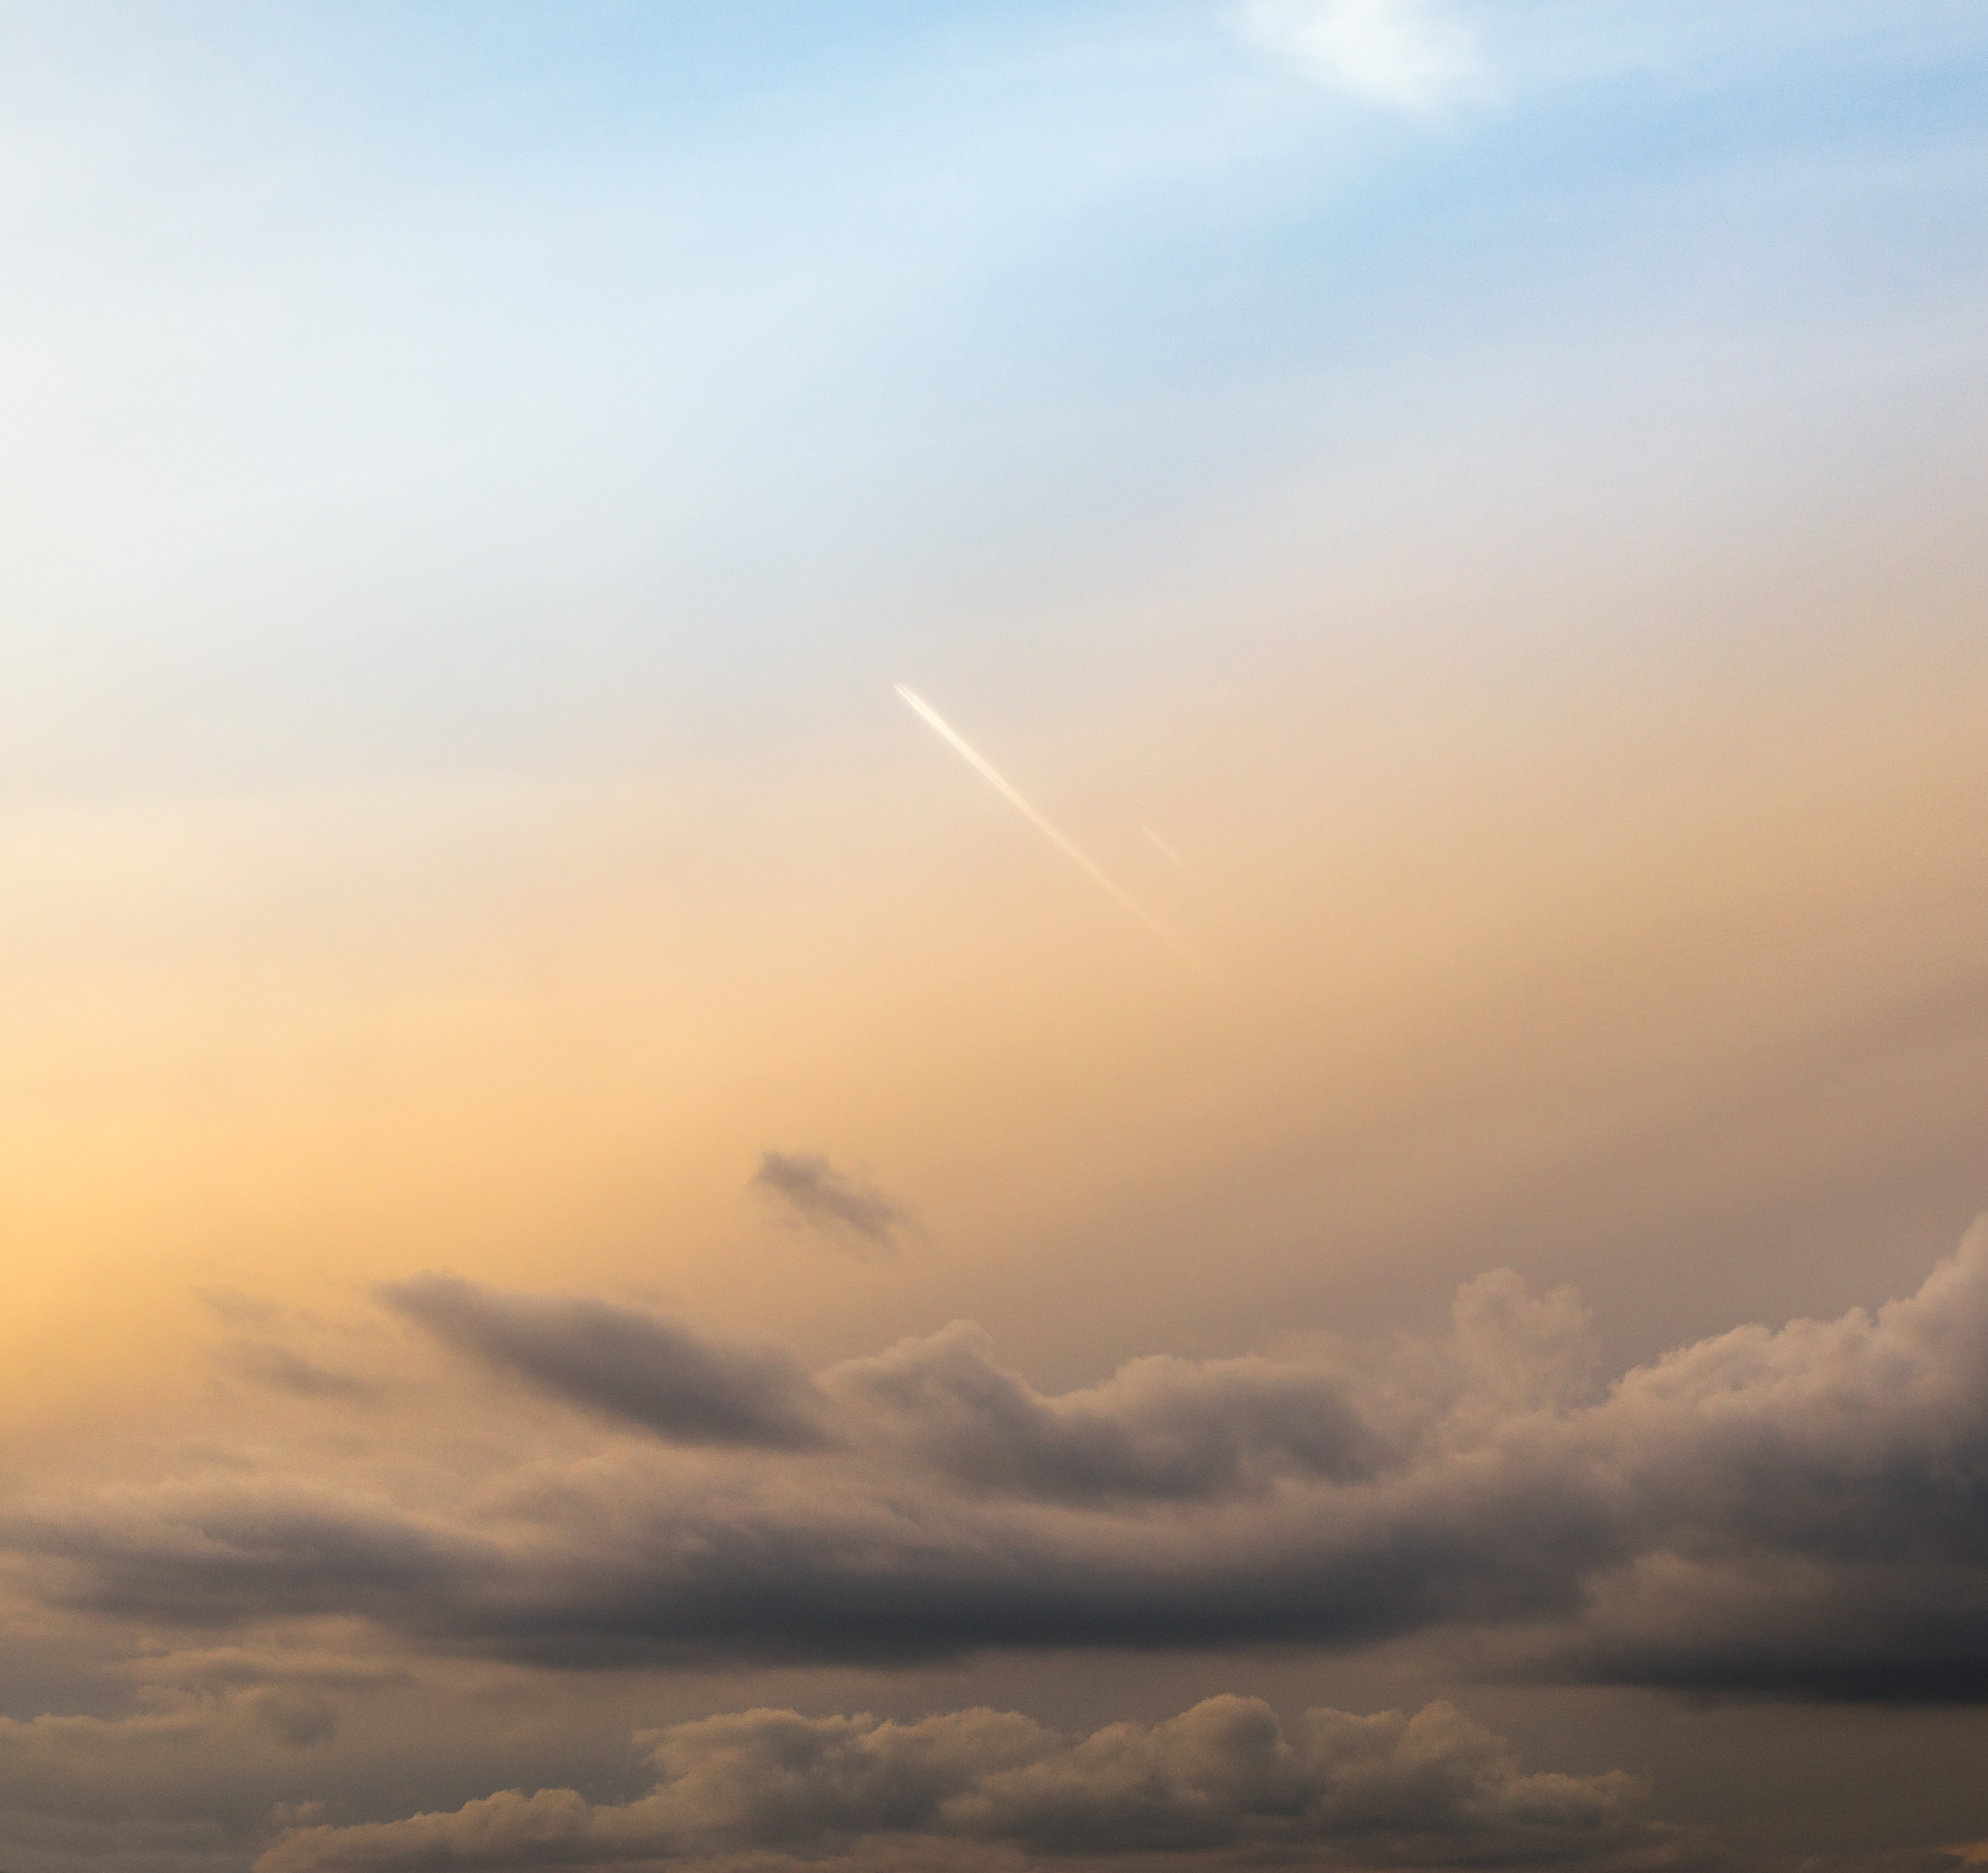
sea, horizon, cloud, sky, sun, sunrise, sunset, sunlight, morning, dawn, atmosphere, dusk, evening, aviation, plain, flugzeug, afterglow, kondenzstreifen, ivao, meteorological phenomenon, atmospheric phenomenon, atmosphere of earth, red sky at morning